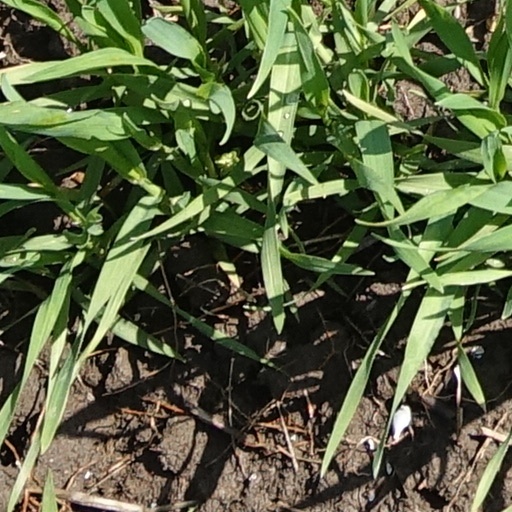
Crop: wheat